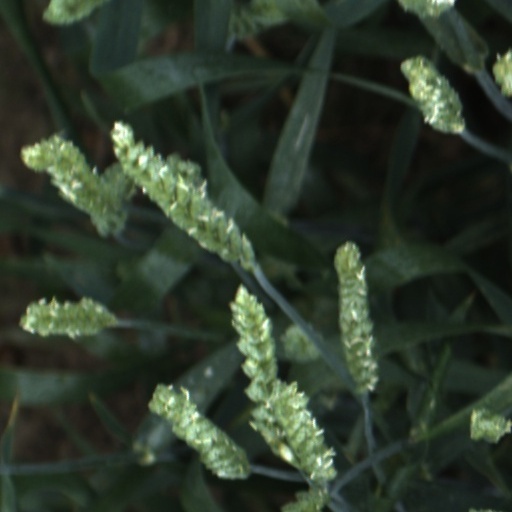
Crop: wheat